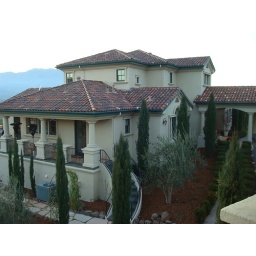
A somewhat of an aerial view from the carriage house. The second floor consists of only the master bedroom in the house.